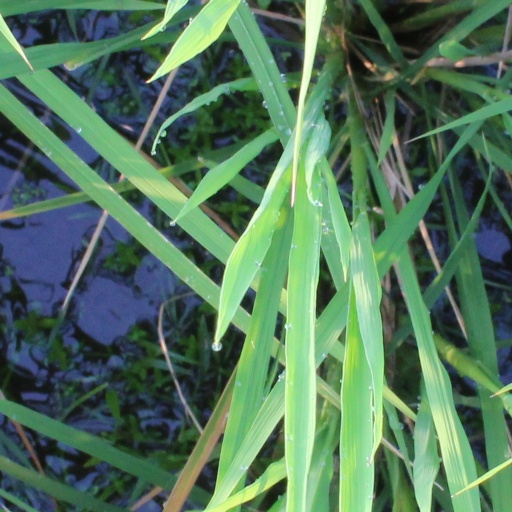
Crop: rice